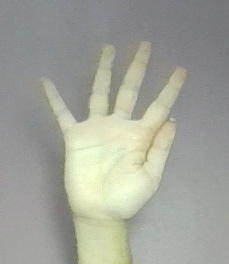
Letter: sheen